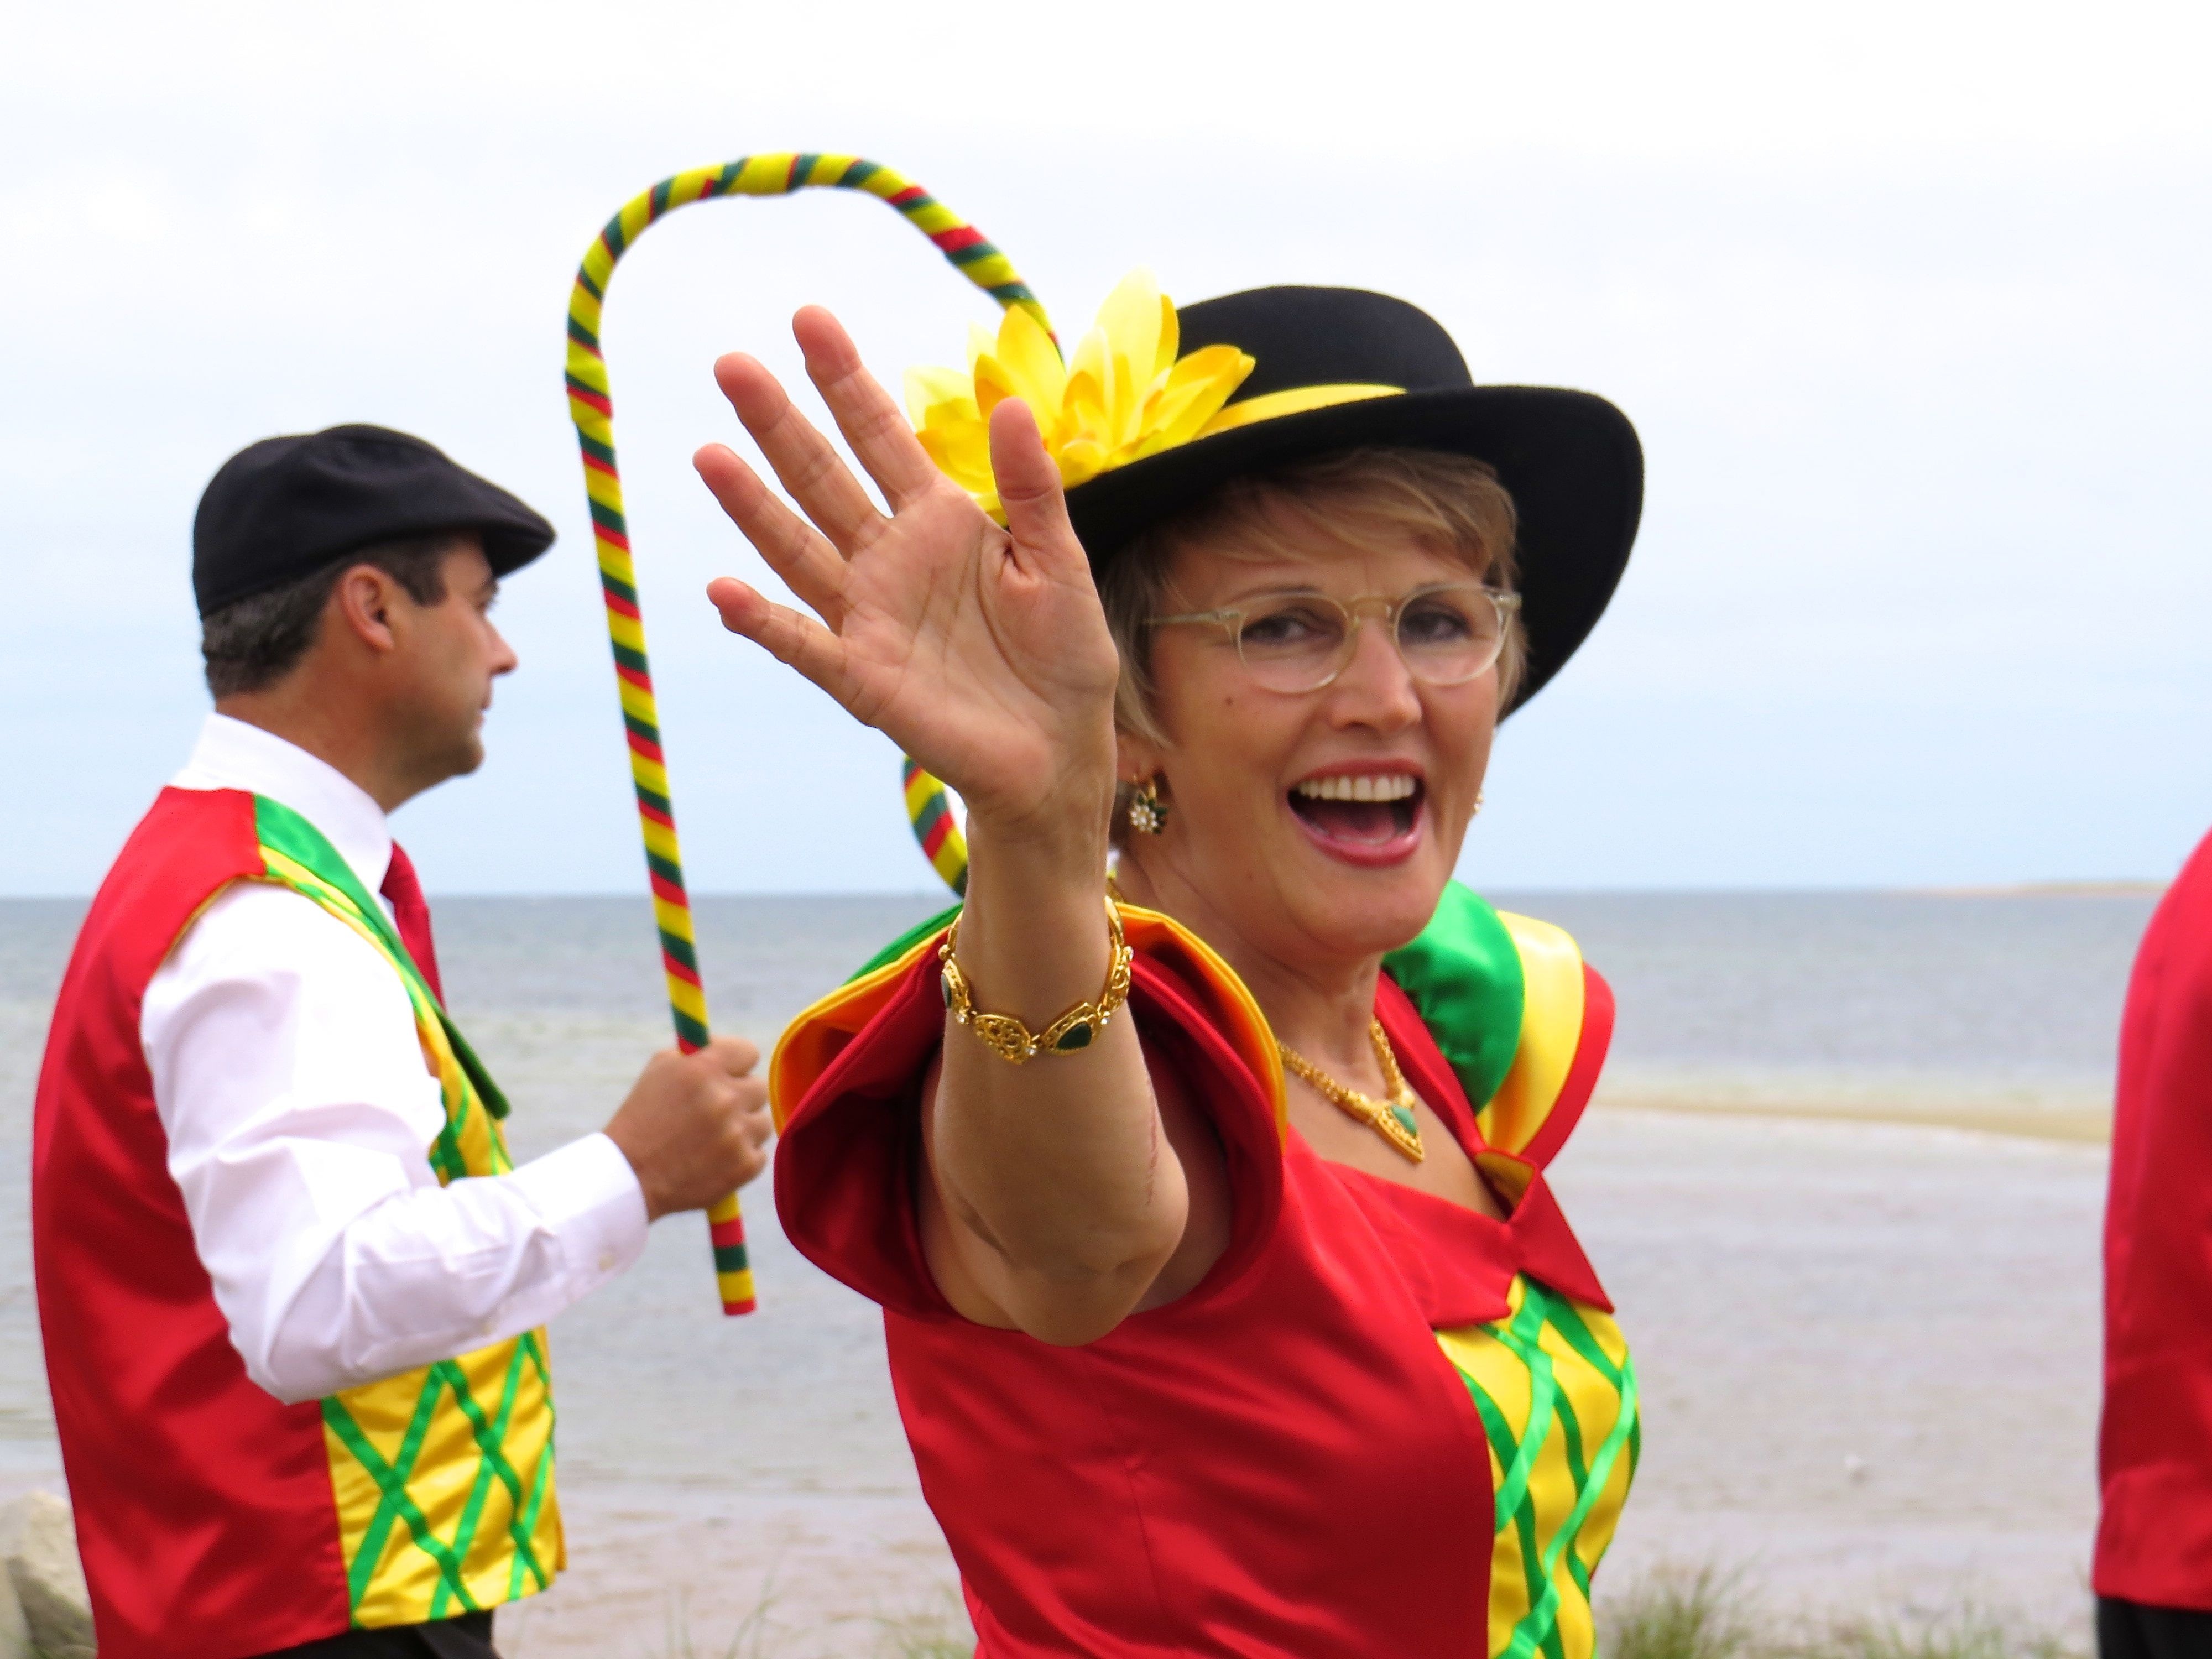
celebration, carnival, child, tourism, parade, festival, culture, jockey, costume, portugual, endurance sports